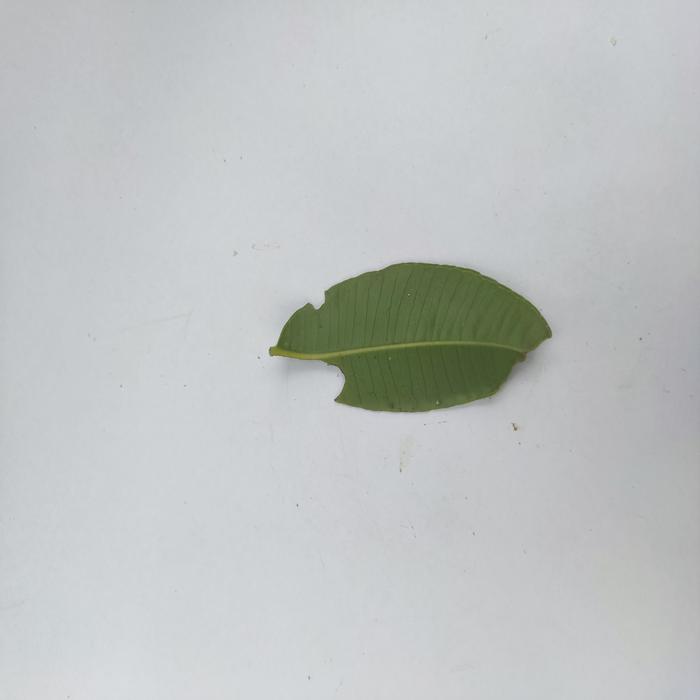
Crop: Hog Plum
Leaf condition: Caterpillars_Infestation